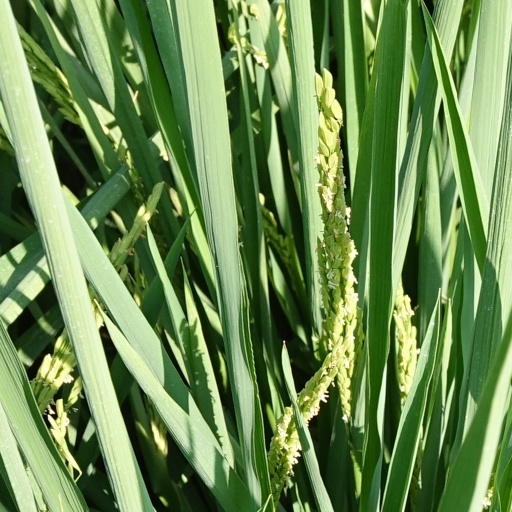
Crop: rice